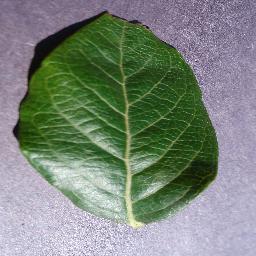
Label: Blueberry___healthy